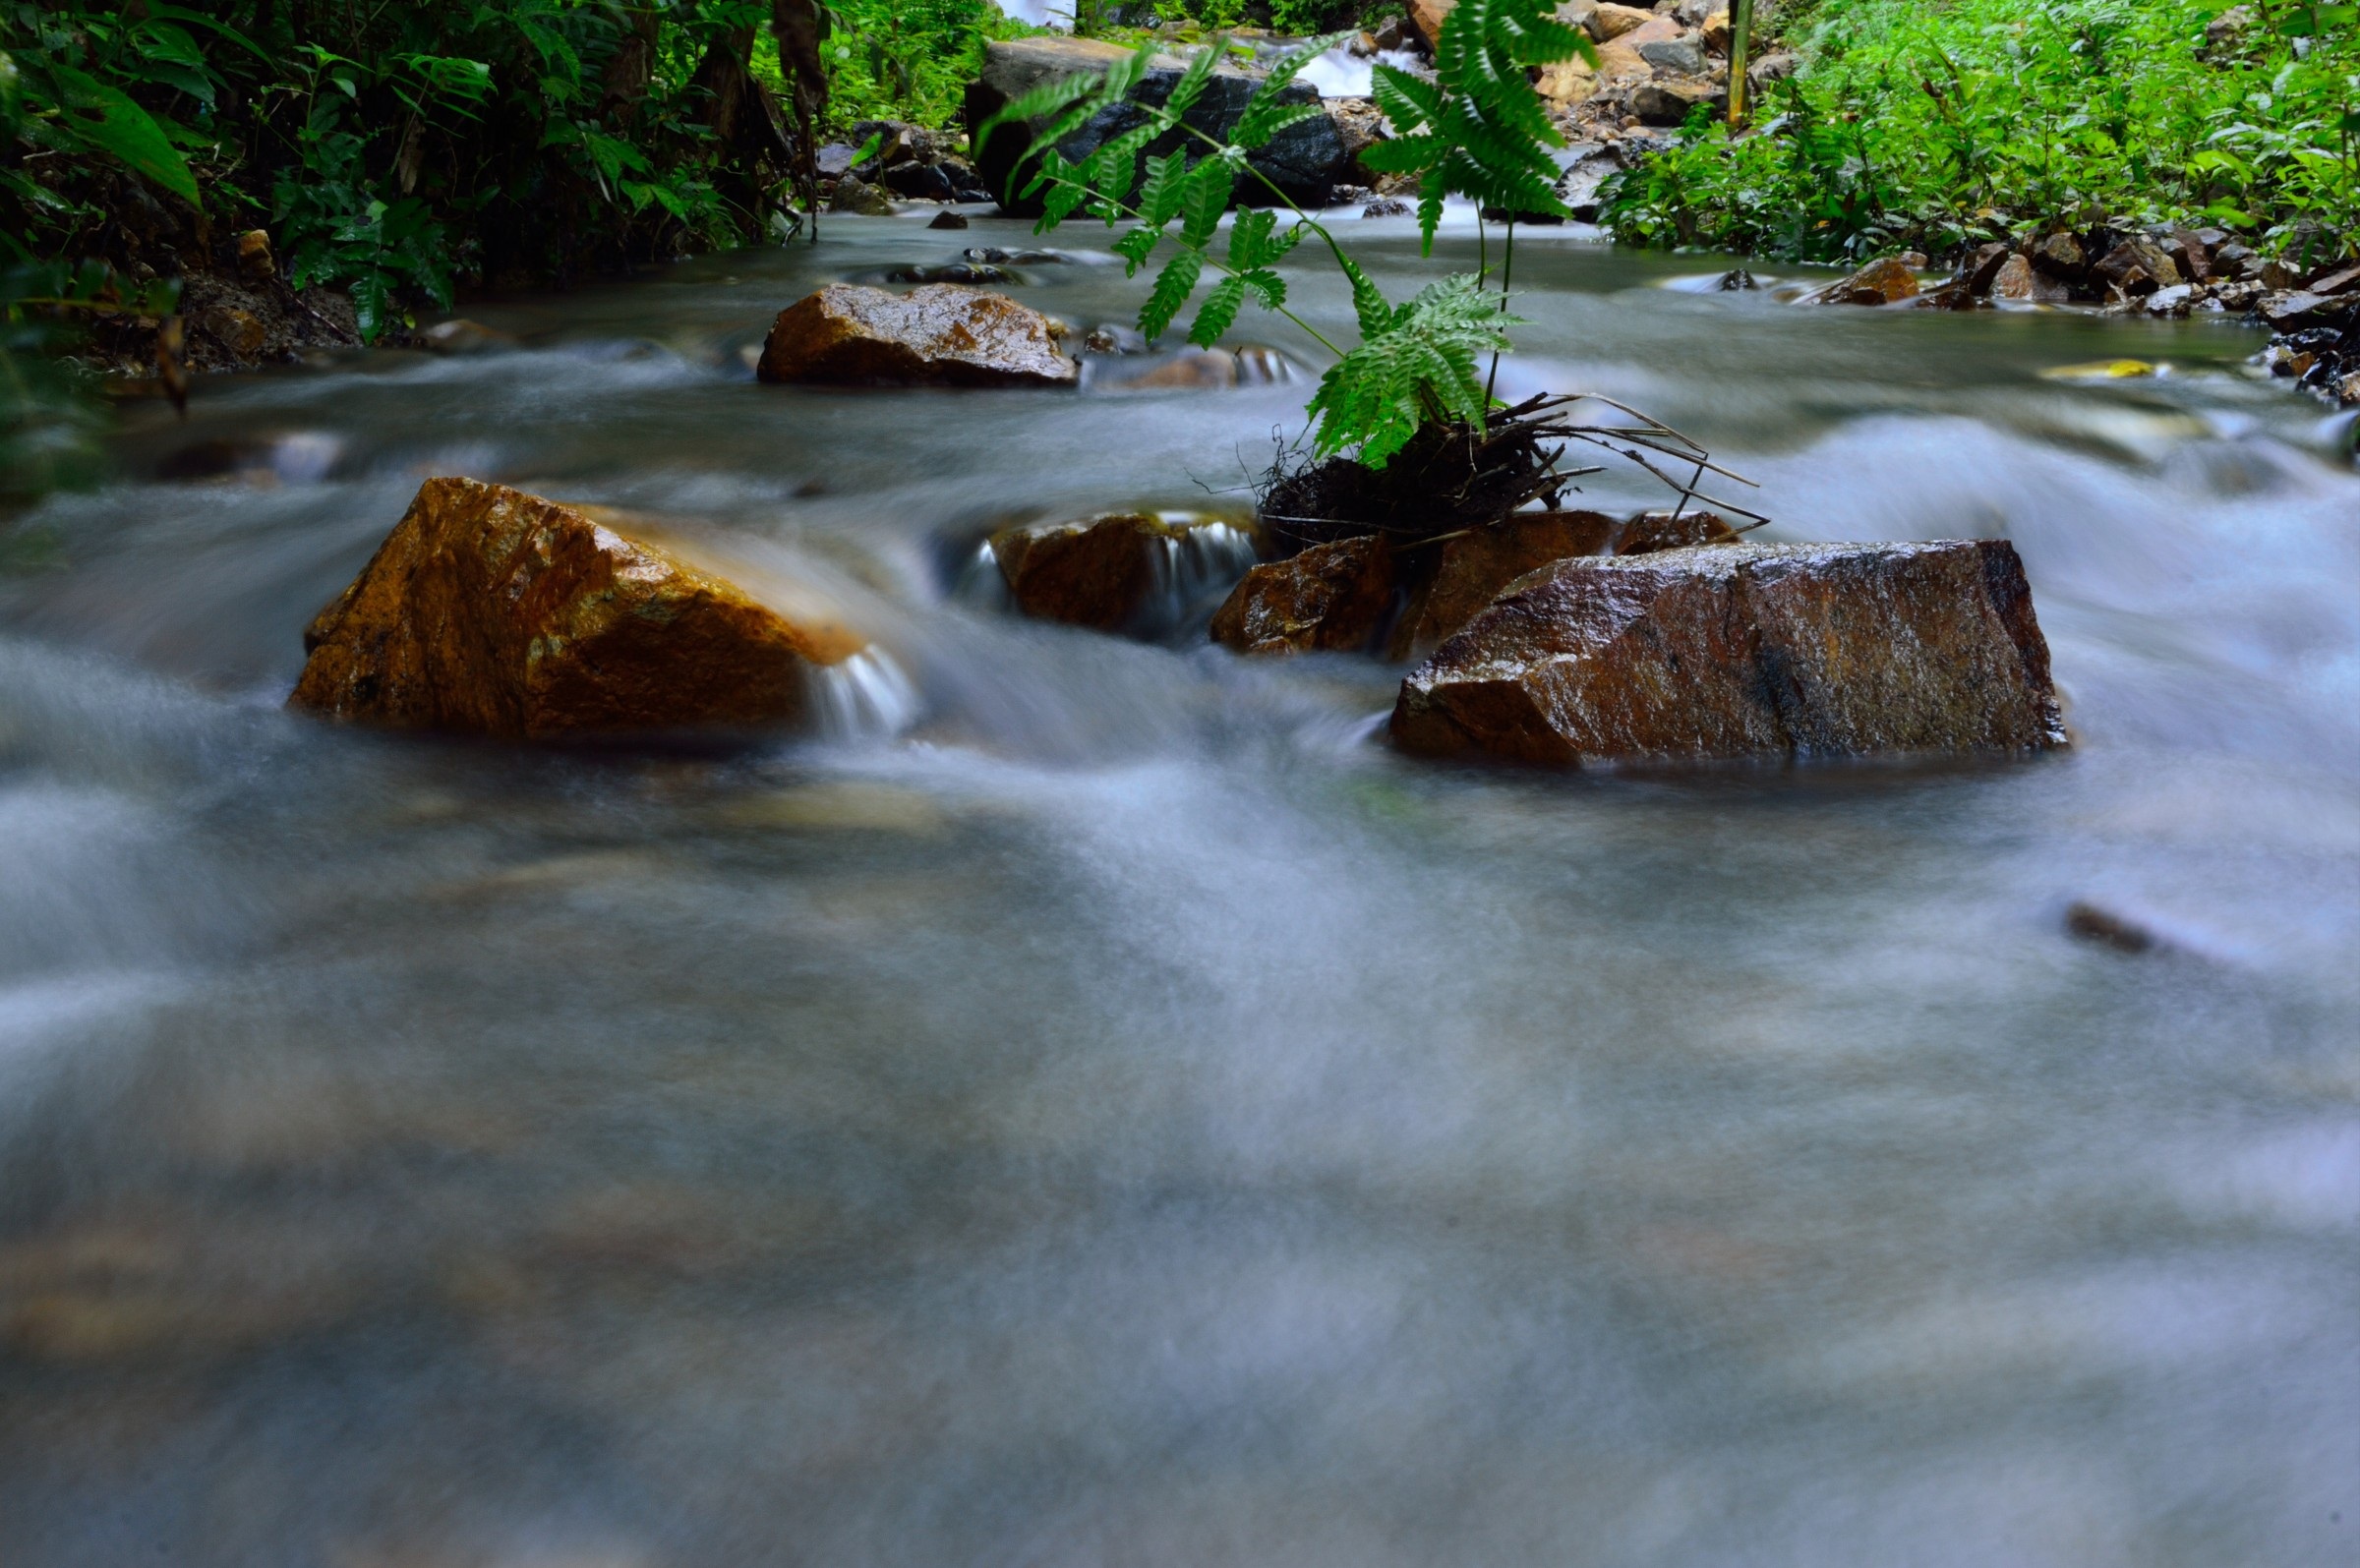
landscape, water, nature, rock, waterfall, creek, wilderness, leaf, river, pond, stream, brook, flow, reflection, autumn, rapid, body of water, water feature, watercourse, landform, yor beam, geographical feature